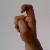
The image shows a hand gesture representing the letter 'X' in Indian Sign Language.